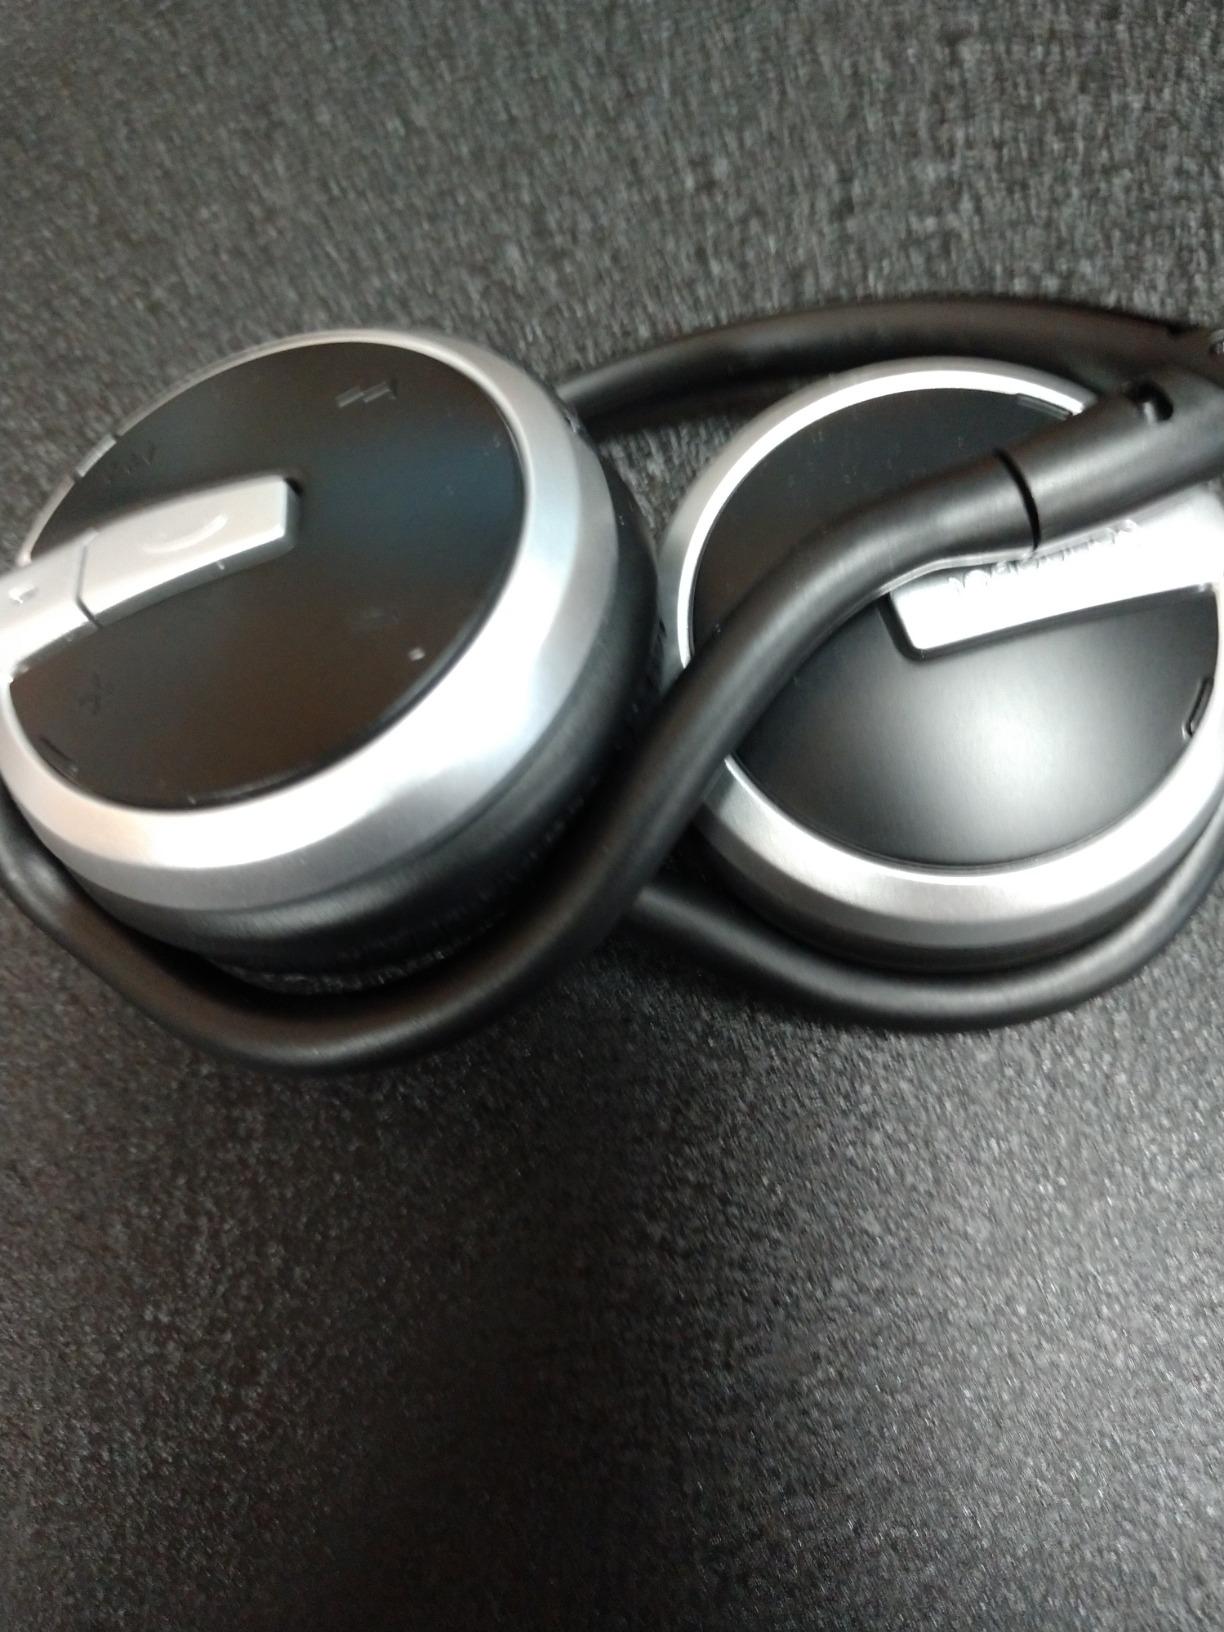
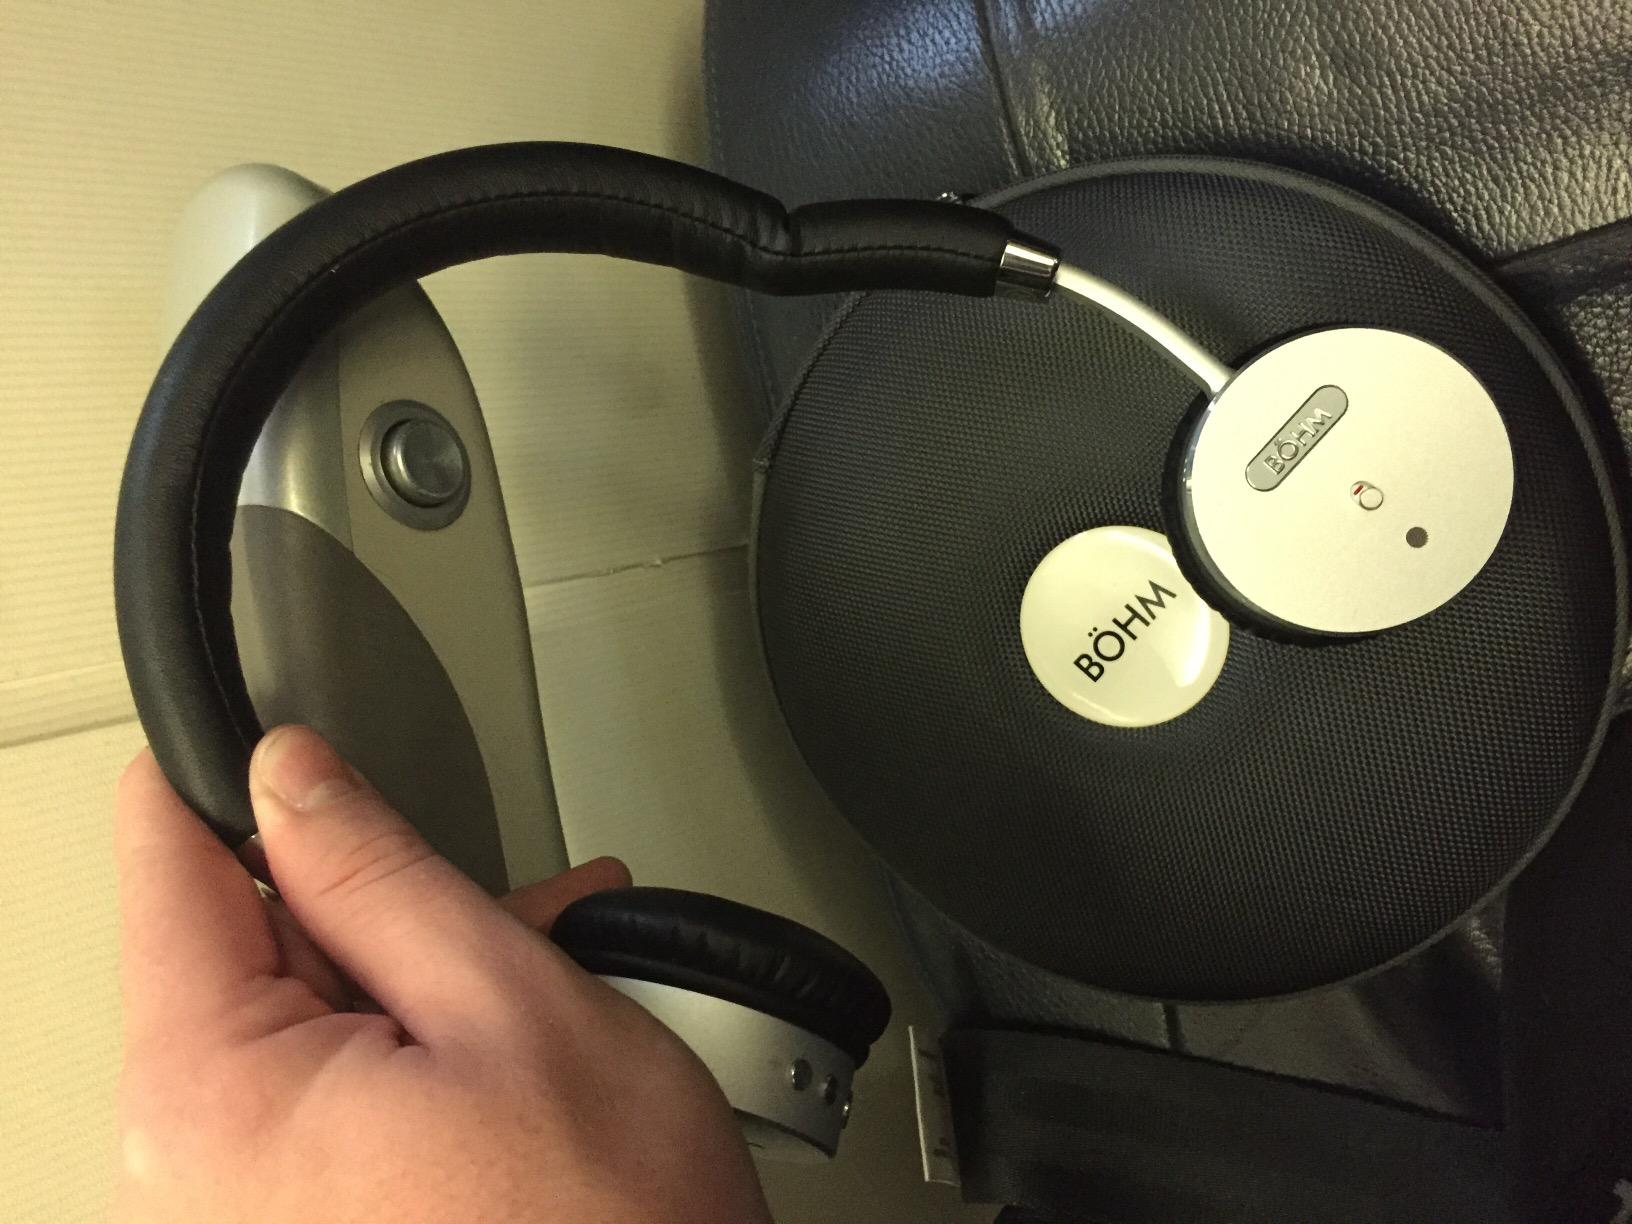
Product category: headphones
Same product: no